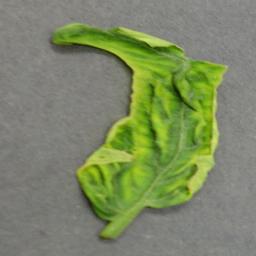
Label: Tomato___Tomato_Yellow_Leaf_Curl_Virus